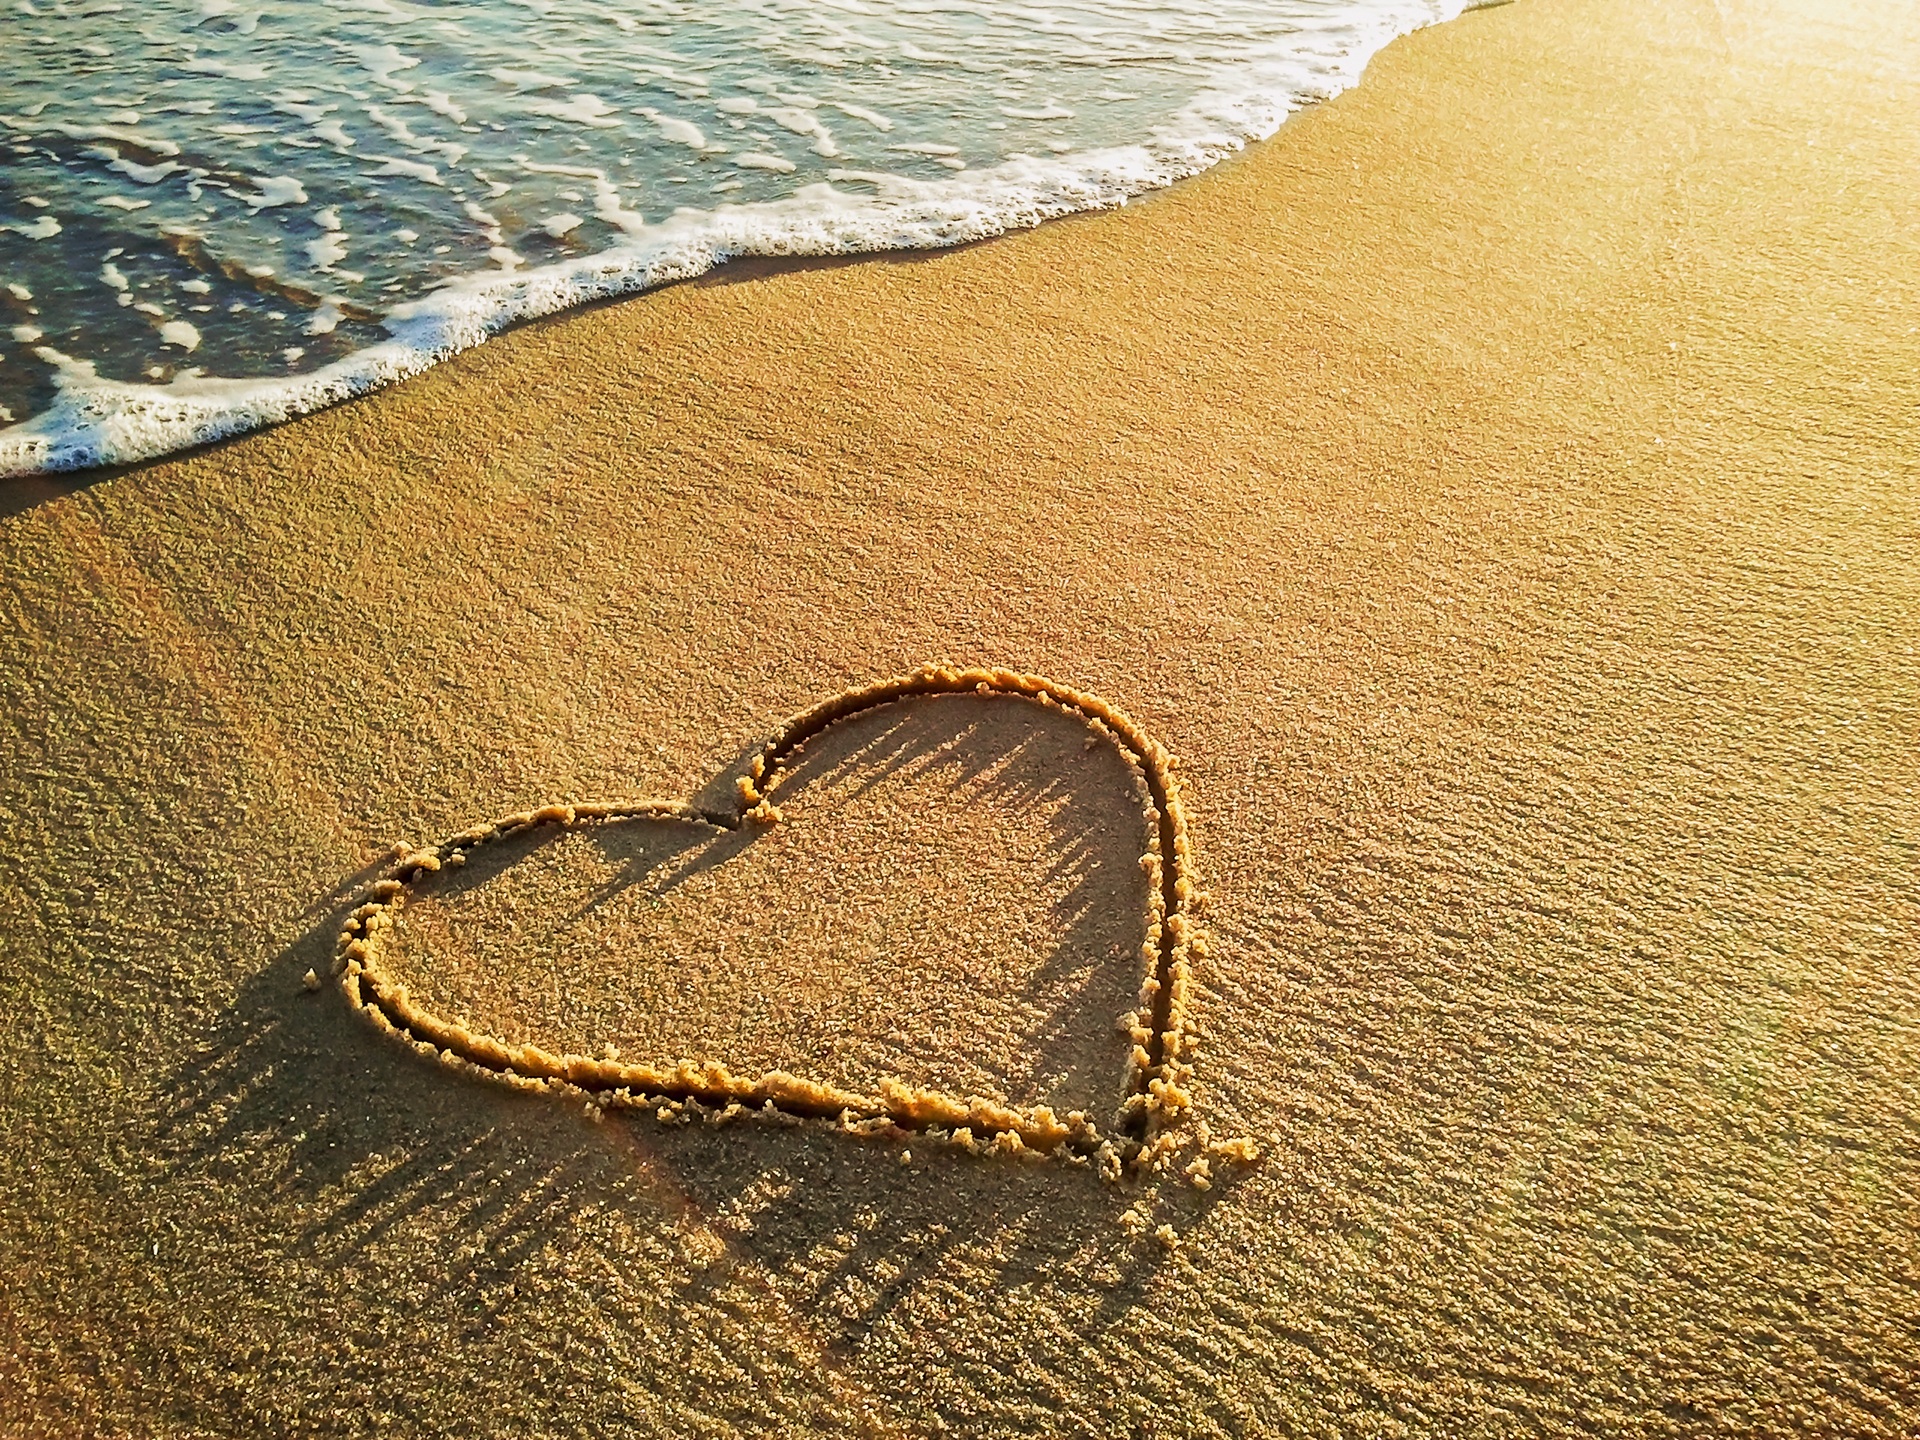
beach, sea, water, sand, light, wood, wave, love, heart, symbol, shadow, material